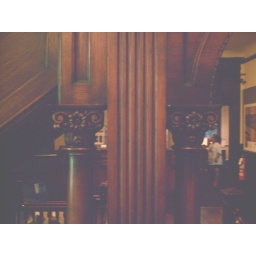
on the 2ed floor on the Iowa mansion. My cuz is in the back, master bedroom sitting room